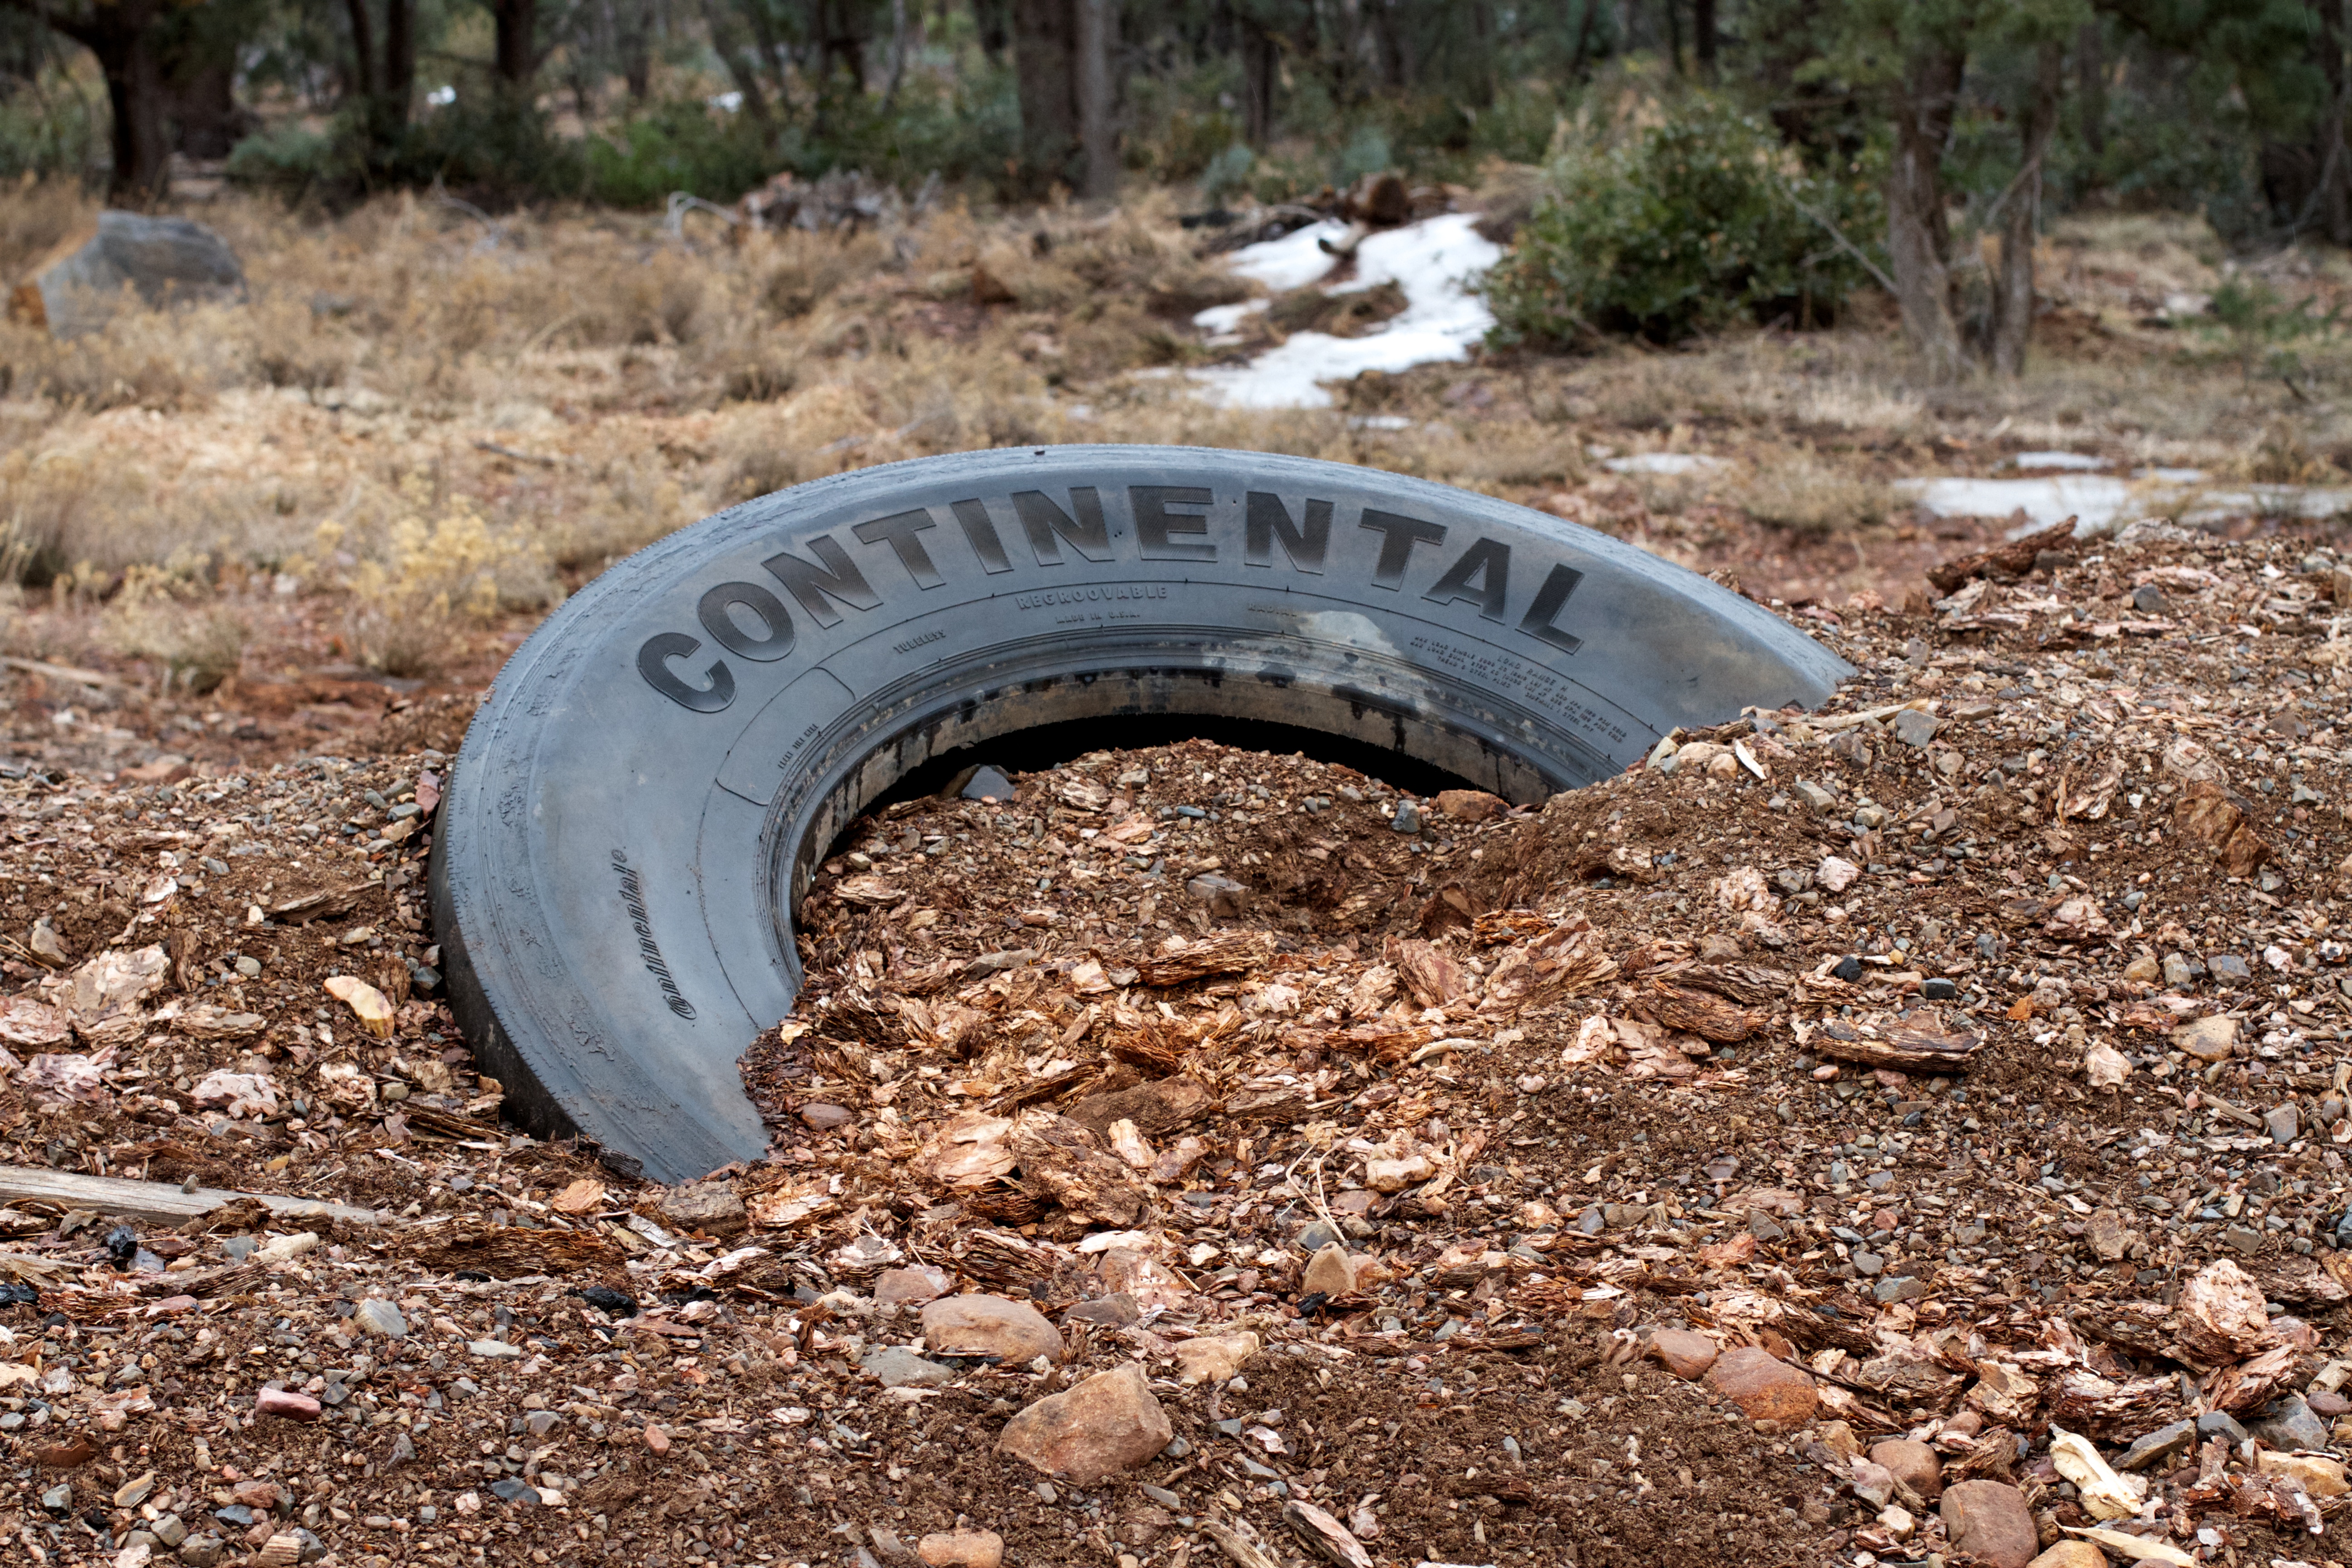
track, trail, arch, mud, soil, material, tire, automotive tire